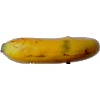
Label: Banana Lady Finger 1